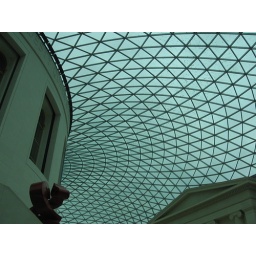
Triangular glass roof in the British Musuem